Volcanic pipe

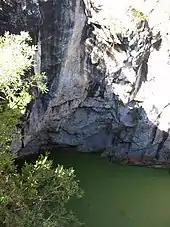
Mount Hypipamee Crater, Atherton Tableland, Queensland, Australia. This residue of a pipe is about across.

In kimberlite pipes, the eruption ejects a column of overlying material directly over the magma column, and does not form a large above-ground elevation as typical volcanoes do; instead, a low ring of ejecta known as a "tuff ring" forms around a bowl-shaped depression over the subterranean column of magma. Over time, the tuff ring may erode back into the bowl, leveling out the depression by filling it with washed-back ejecta. Kimberlite pipes are the source of most of the world's commercial diamond production, and also contain other precious gemstones and semi-precious stones, such as garnets, spinels, and peridot.